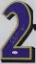
Number: 2